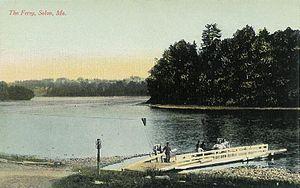
Solon est une ville située dans le comté de Somerset, dans l’État du Maine, aux États-Unis. Sa population s’élevait à 1 053 habitants lors du recensement de 2010, estimée à 1 047 habitants en 2014.